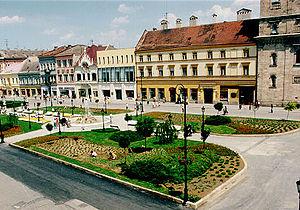
L'université de Košice était une université de la ville de Košice, fondée en 1657 pour combattre la réforme. À l'origine elle était gérée par les Jésuites.